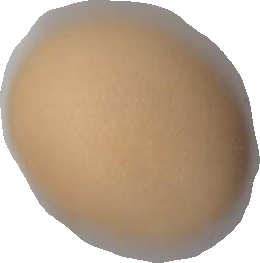
Variety: Grobogan